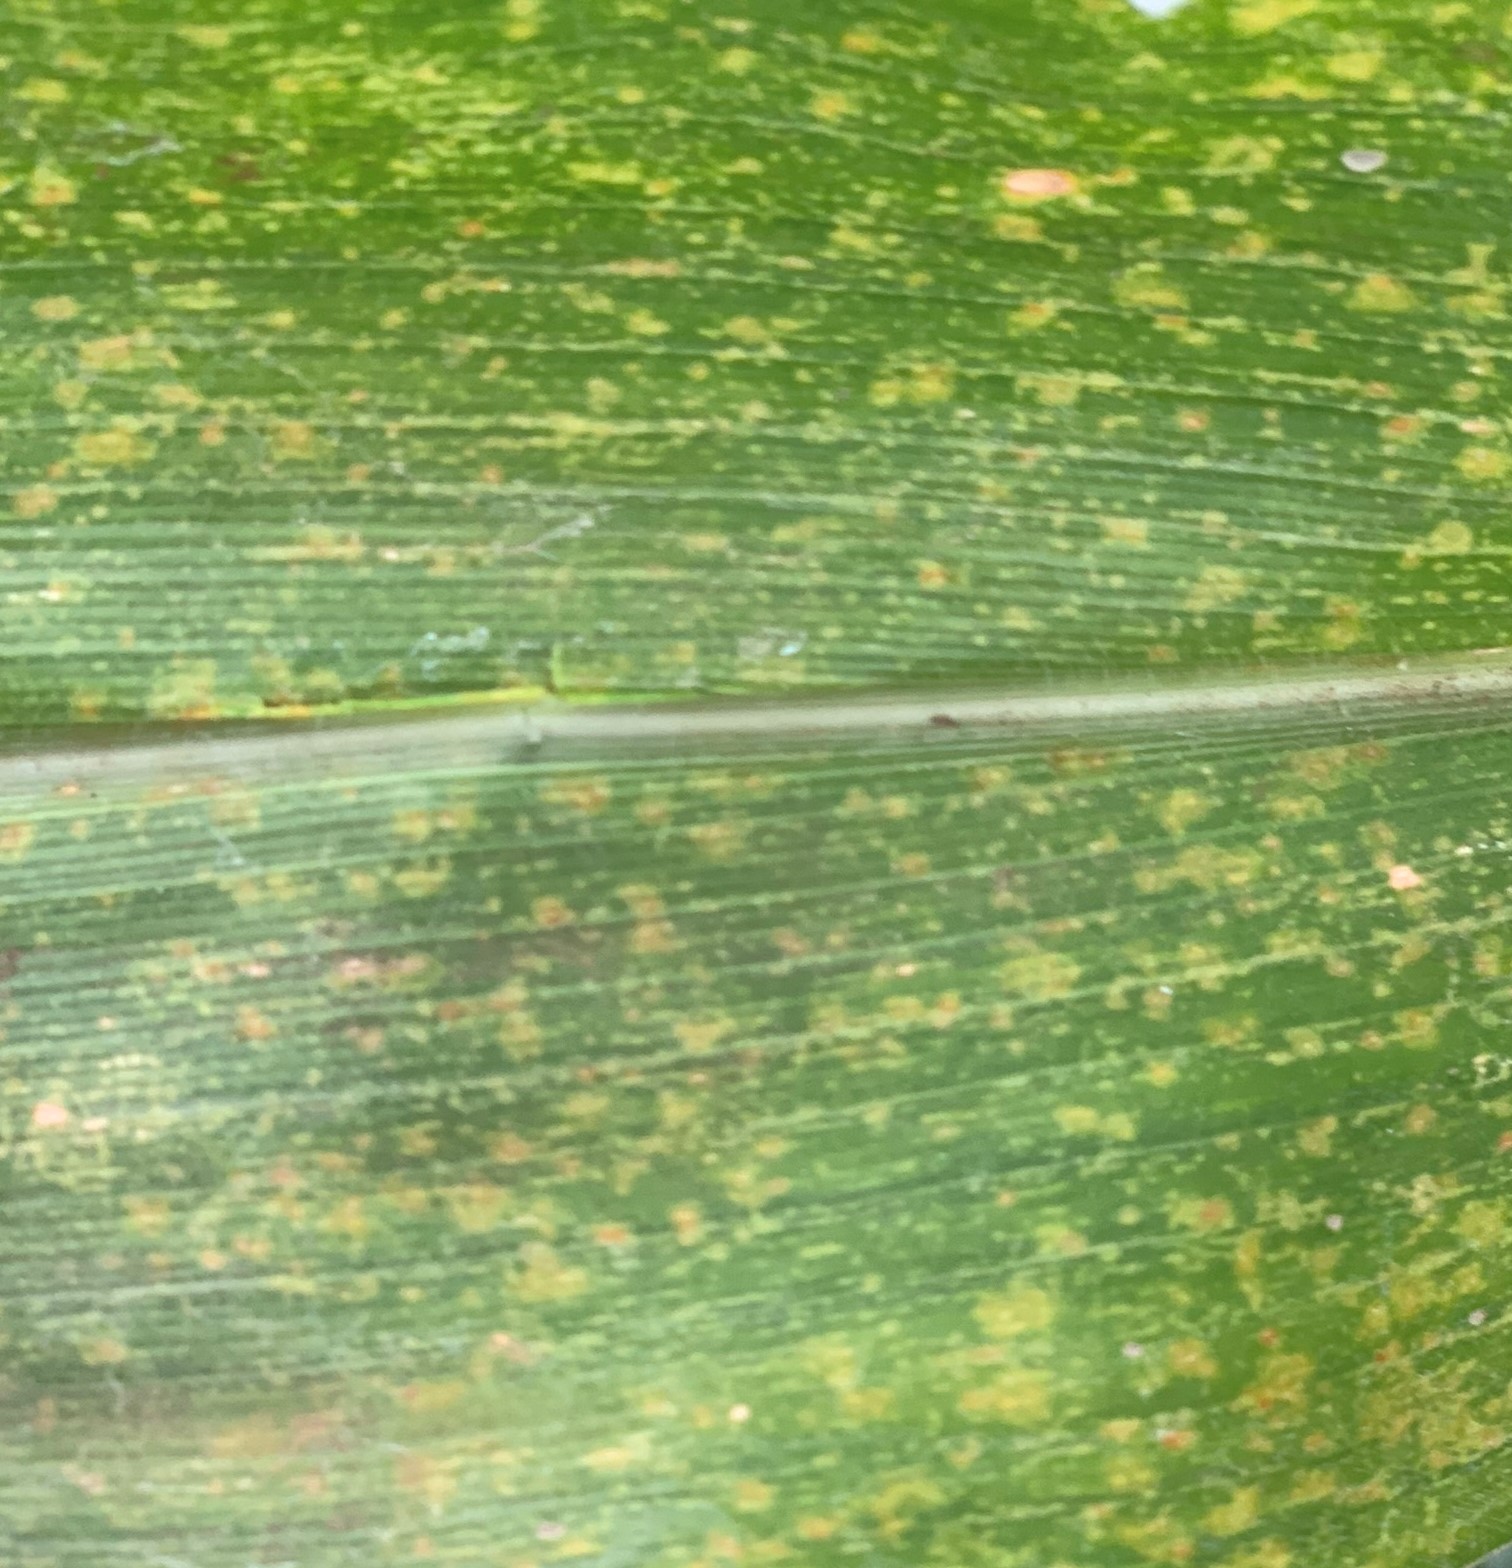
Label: MLN